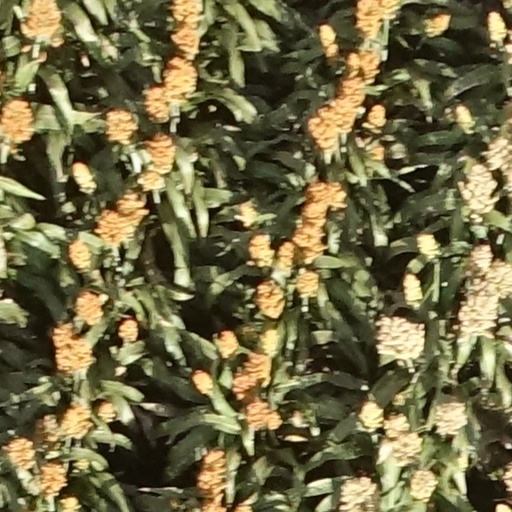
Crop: sorghum